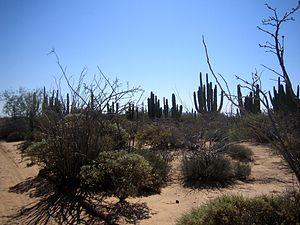
Pachycereus pringlei est une des espèces de cactus du genre Pachycereus.